2024 Bush's Beans 200

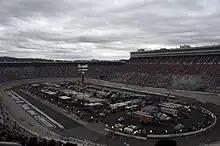
Bristol Motor Speedway, the circuit where the race was held.

The Bristol Motor Speedway, formerly known as Bristol International Raceway and Bristol Raceway, is a NASCAR short track venue located in Bristol, Tennessee. Constructed in 1960, it held its first NASCAR race on July 30, 1961. Despite its short length, Bristol is among the most popular tracks on the NASCAR schedule because of its distinct features, which include extraordinarily steep banking, an all concrete surface, two pit roads, and stadium-like seating. It has also been named one of the loudest NASCAR tracks.